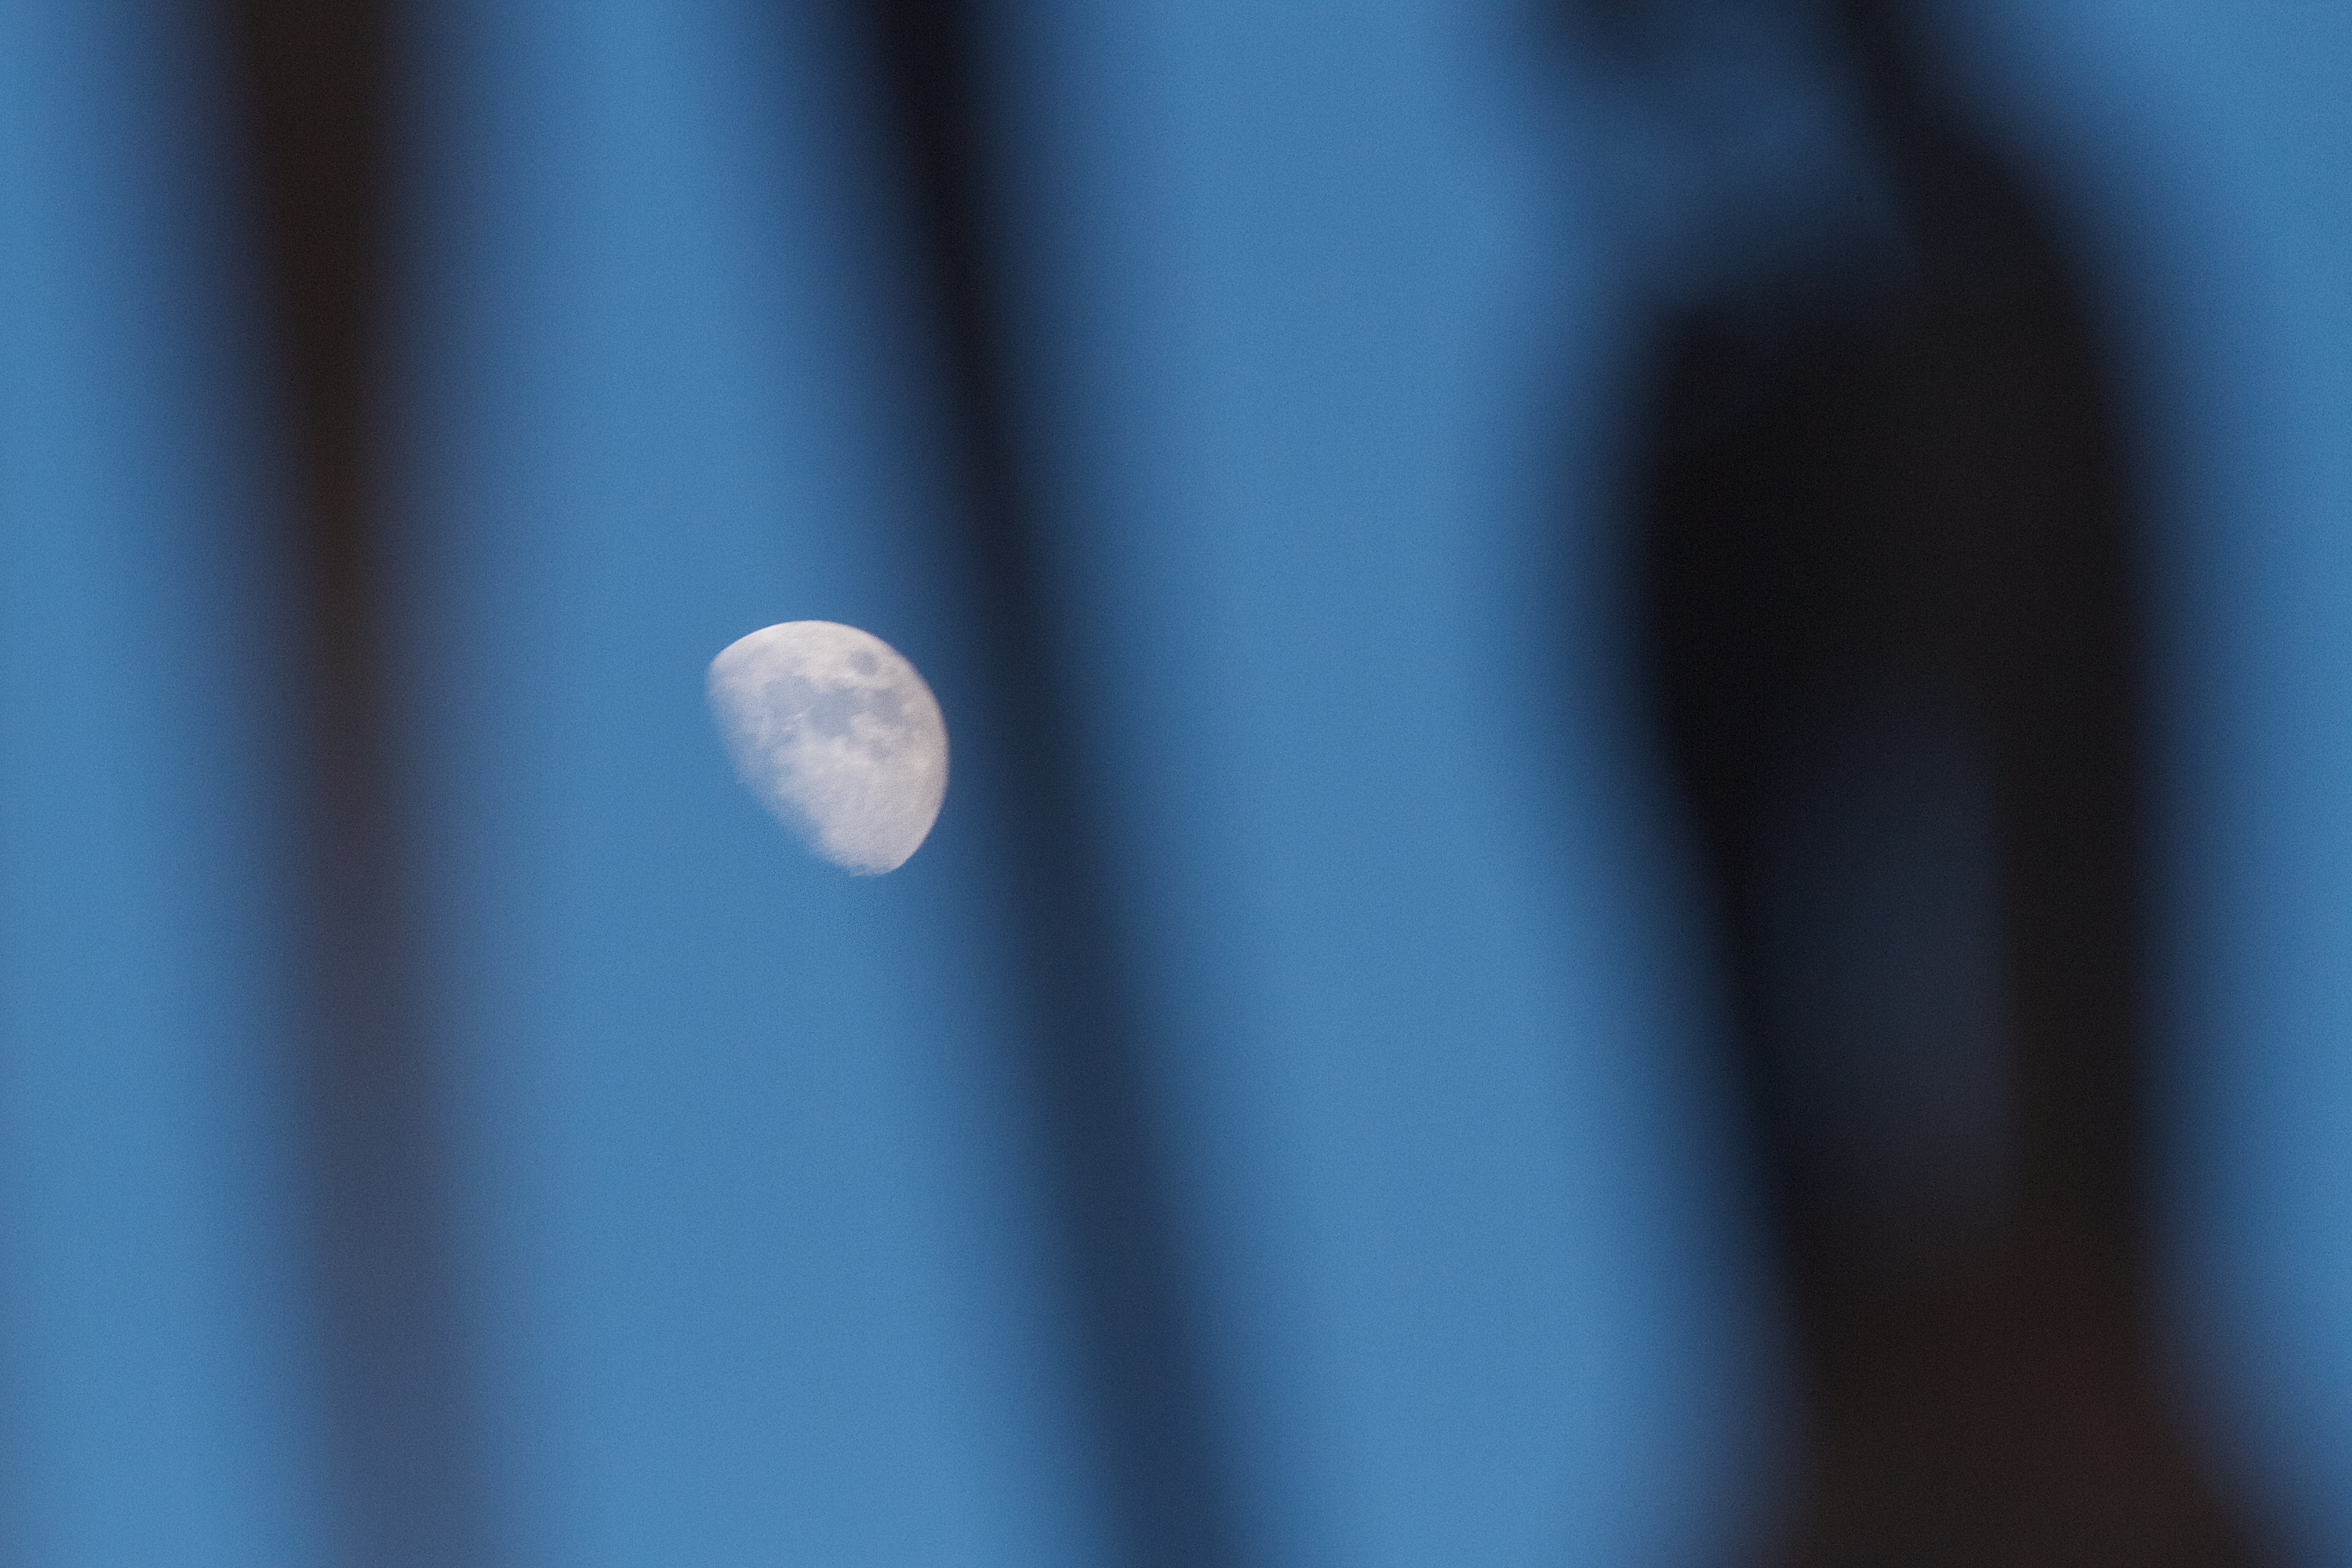
light, sunlight, atmosphere, line, reflection, blue, moon, circle, close up, shape, macro photography, atmosphere of earth